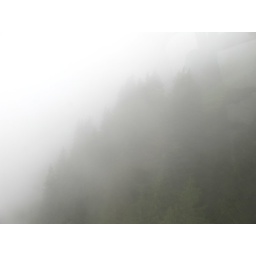
view from cable car in a cloud